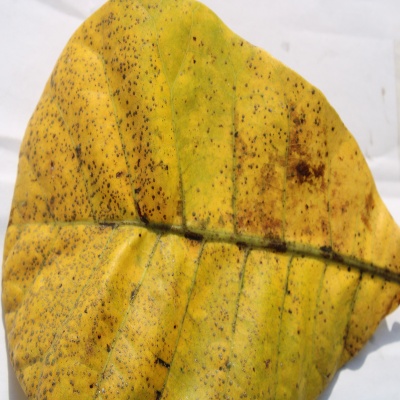
Crop: Cashew
Condition: anthracnose